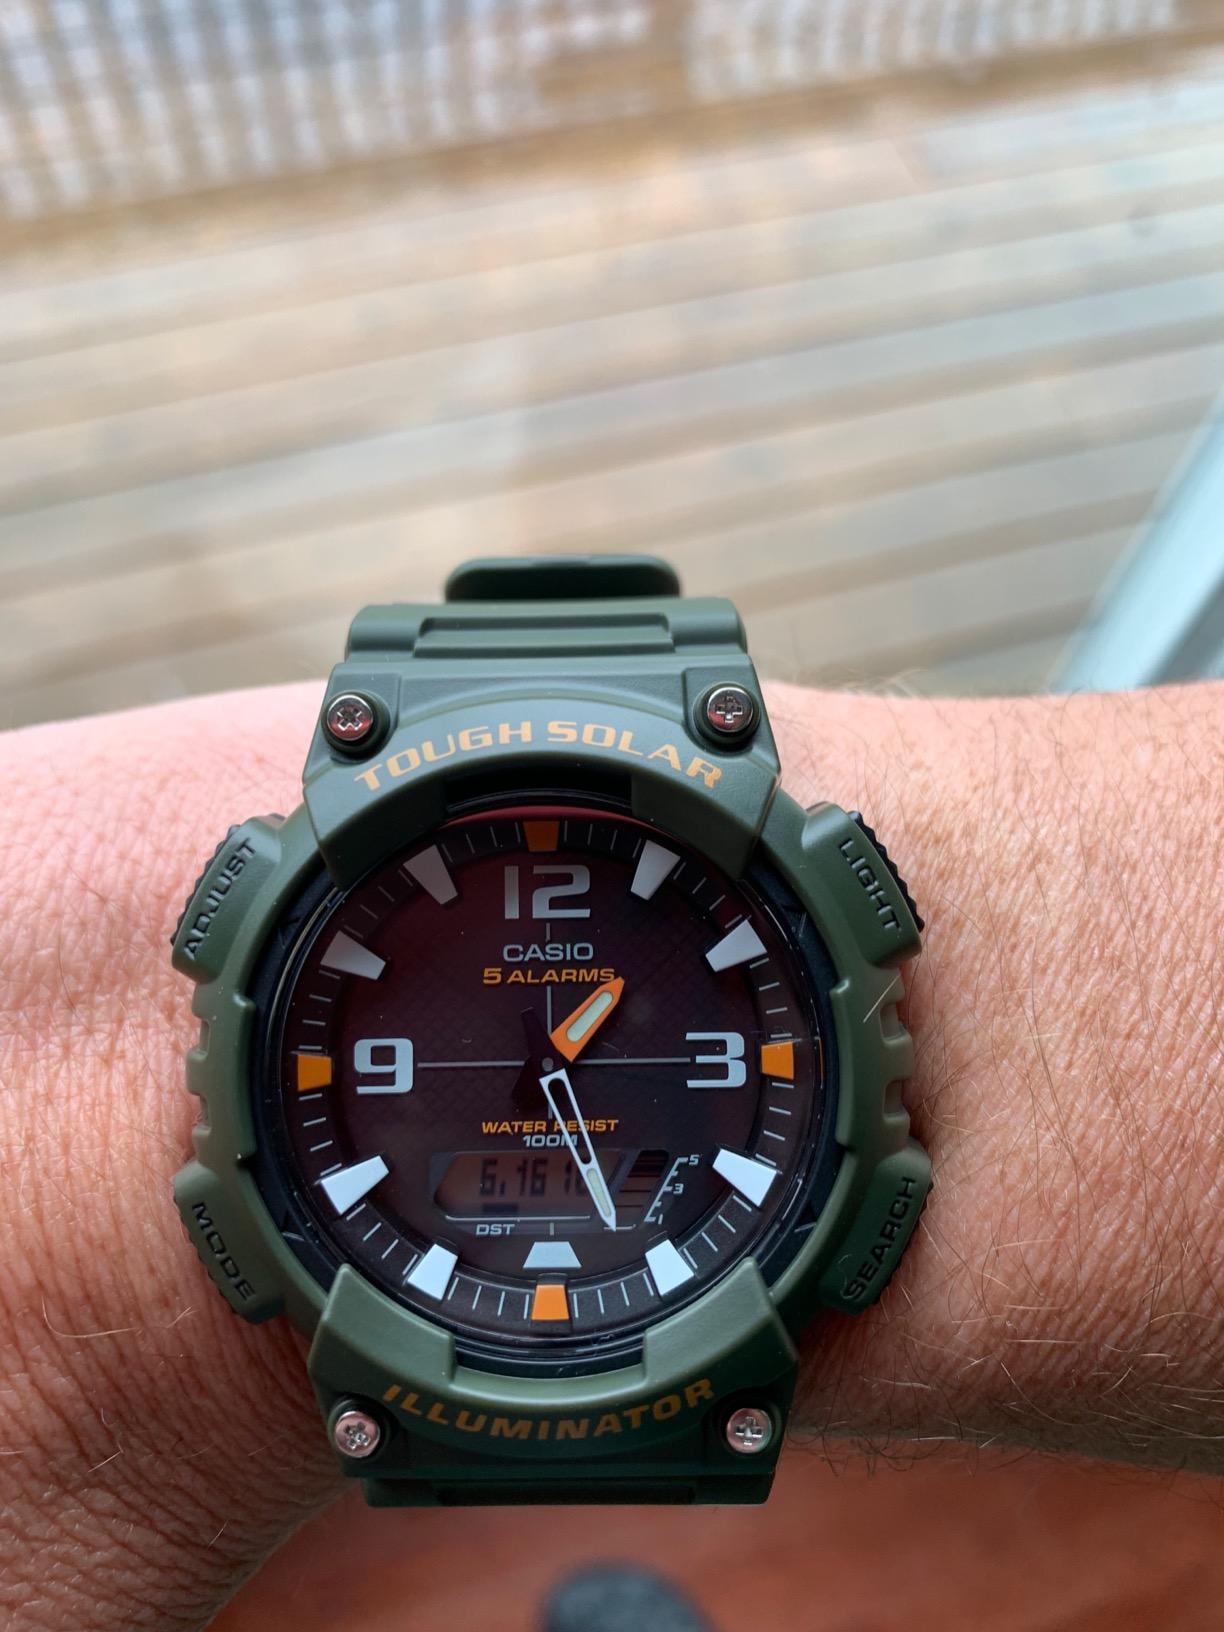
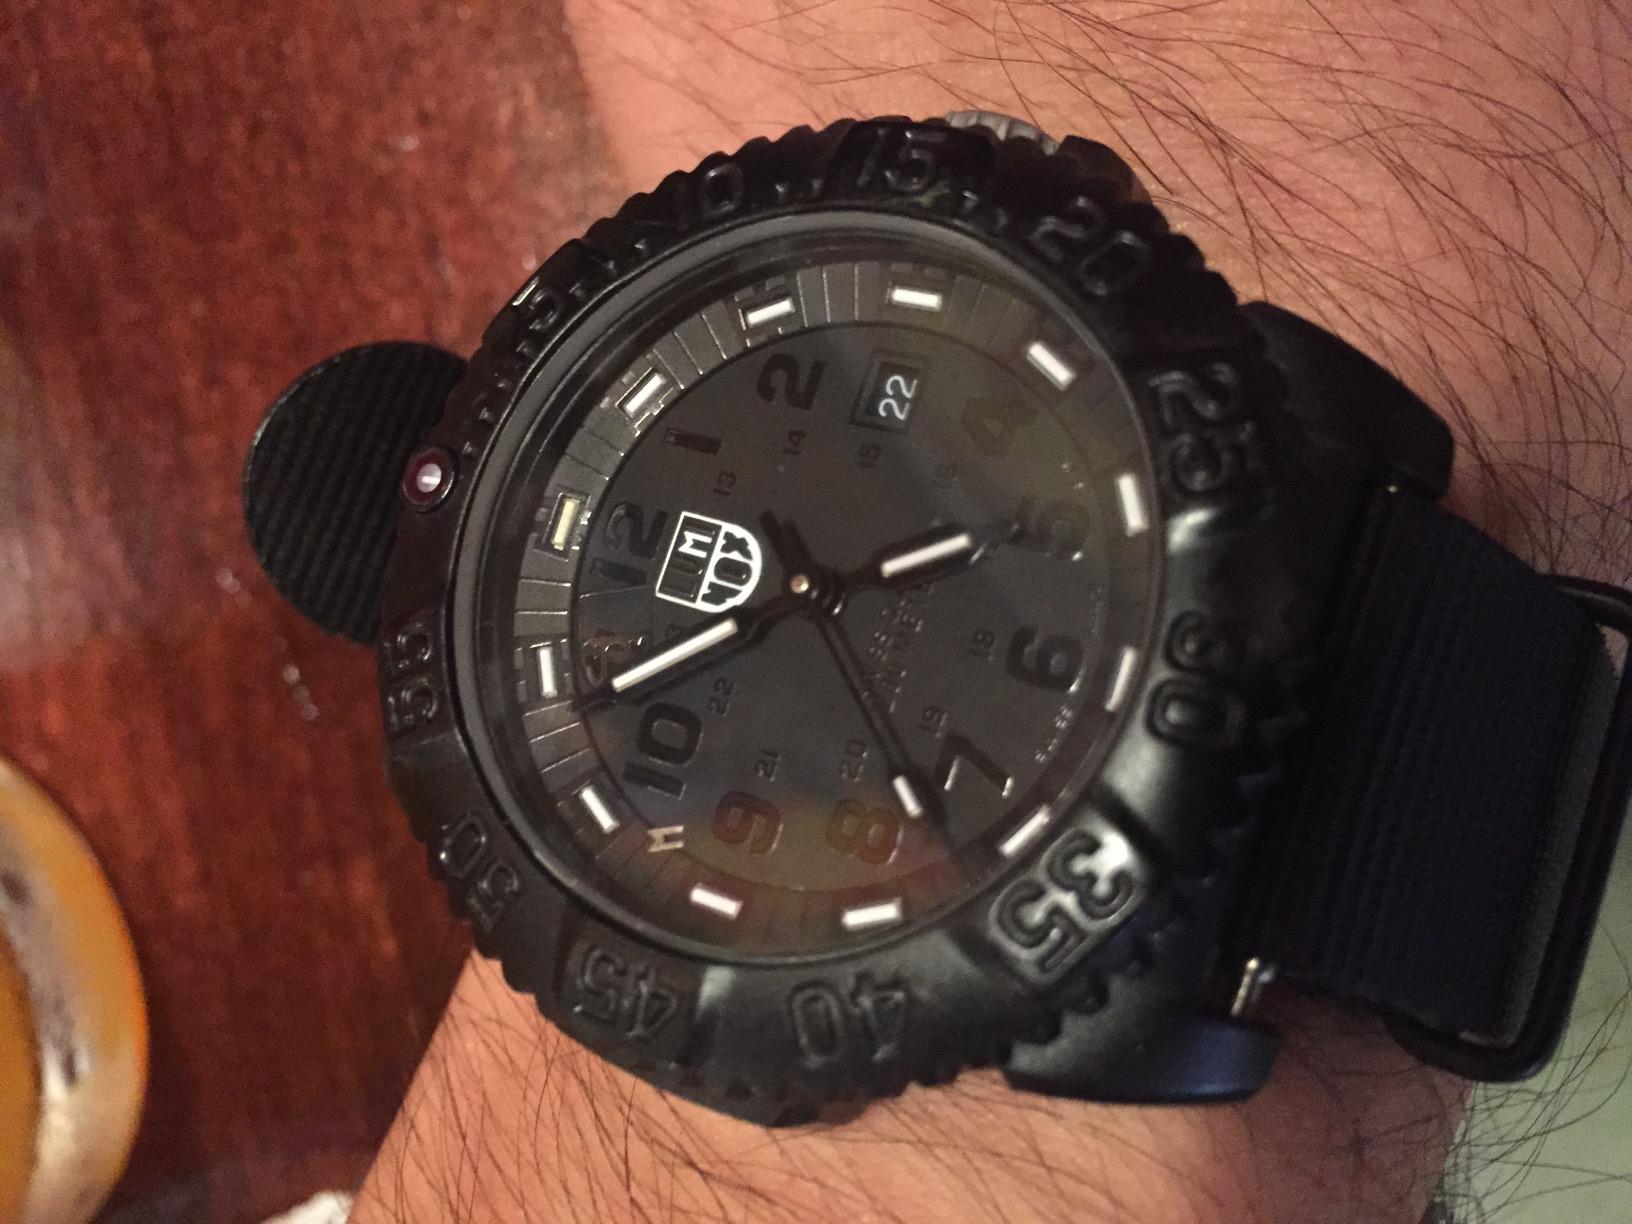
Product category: accessories_watch
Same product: no